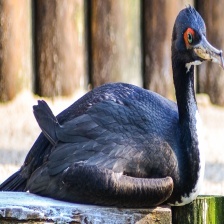
Species: IMPERIAL SHAQ
Scientific name: LEUCOCARBO ATRICEPS